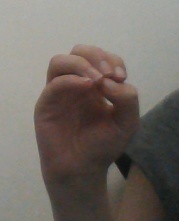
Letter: ha